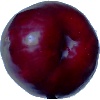
Label: Plum 2